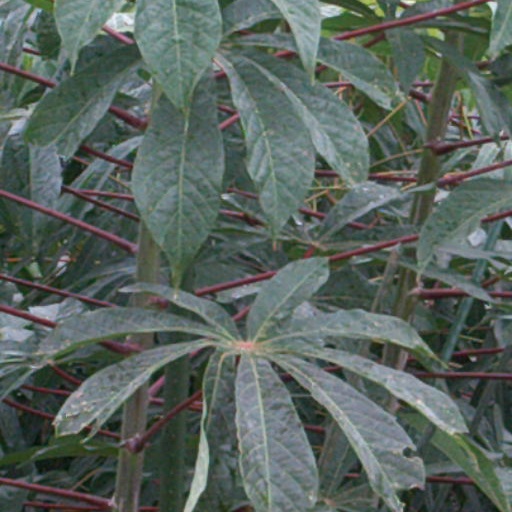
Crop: cassava